Pelobates fuscus

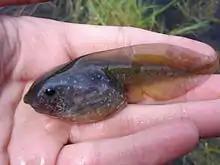
Tadpole

Pelobates fuscus is a species of toad in the family Pelobatidae, native to an area extending from Central Europe to Western Asia. It is commonly known as the common spadefoot, garlic toad, the common spadefoot toad and the European common spadefoot.